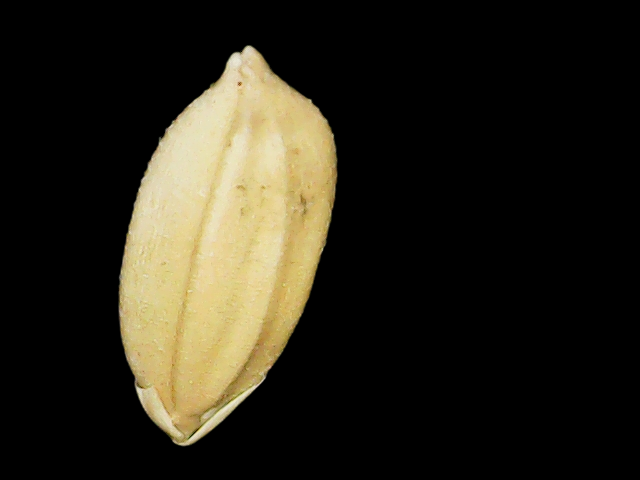
Rice variety: Binadhan08